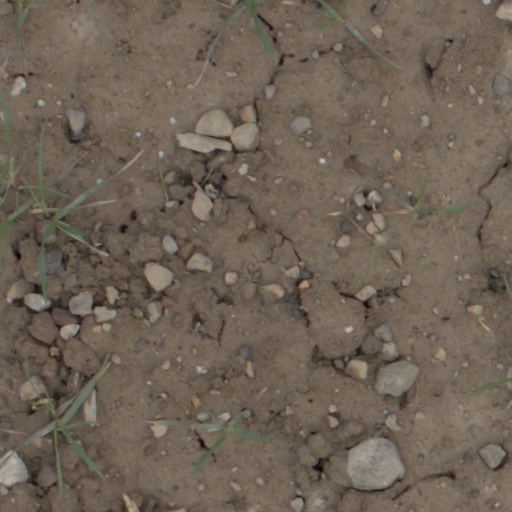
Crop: wheat